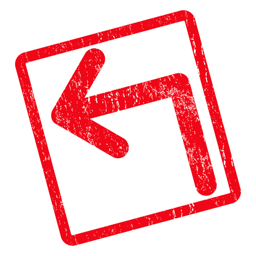
turn left rubber seal stamp watermark .